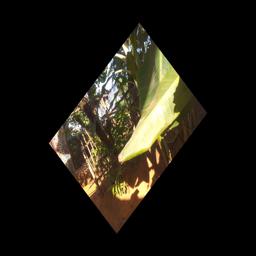
Label: MALBHOG LEAF